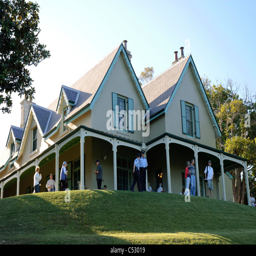
home of the prime minister